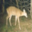
Label: deer